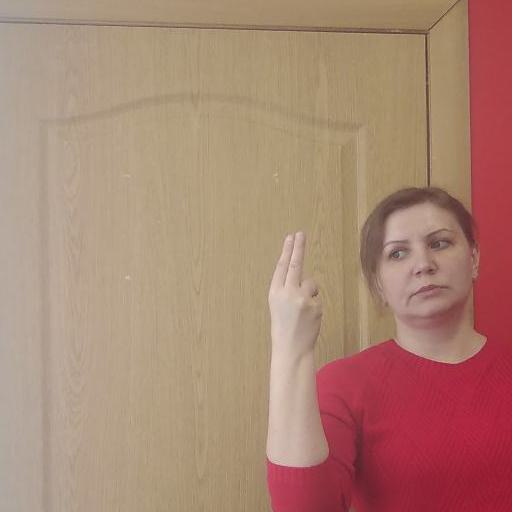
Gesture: two_up_inverted